Drummond Money-Coutts

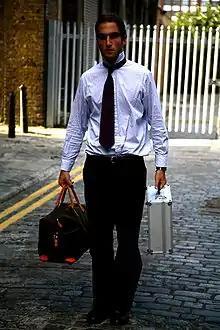
Money-Coutts in 2008

Drummond Money-Coutts (born 1986), also known as DMC, is an English magician, and the heir apparent to the Latymer Barony. His first professional performance came in 2000 while he was still at school, at the Royal Horticultural Society.